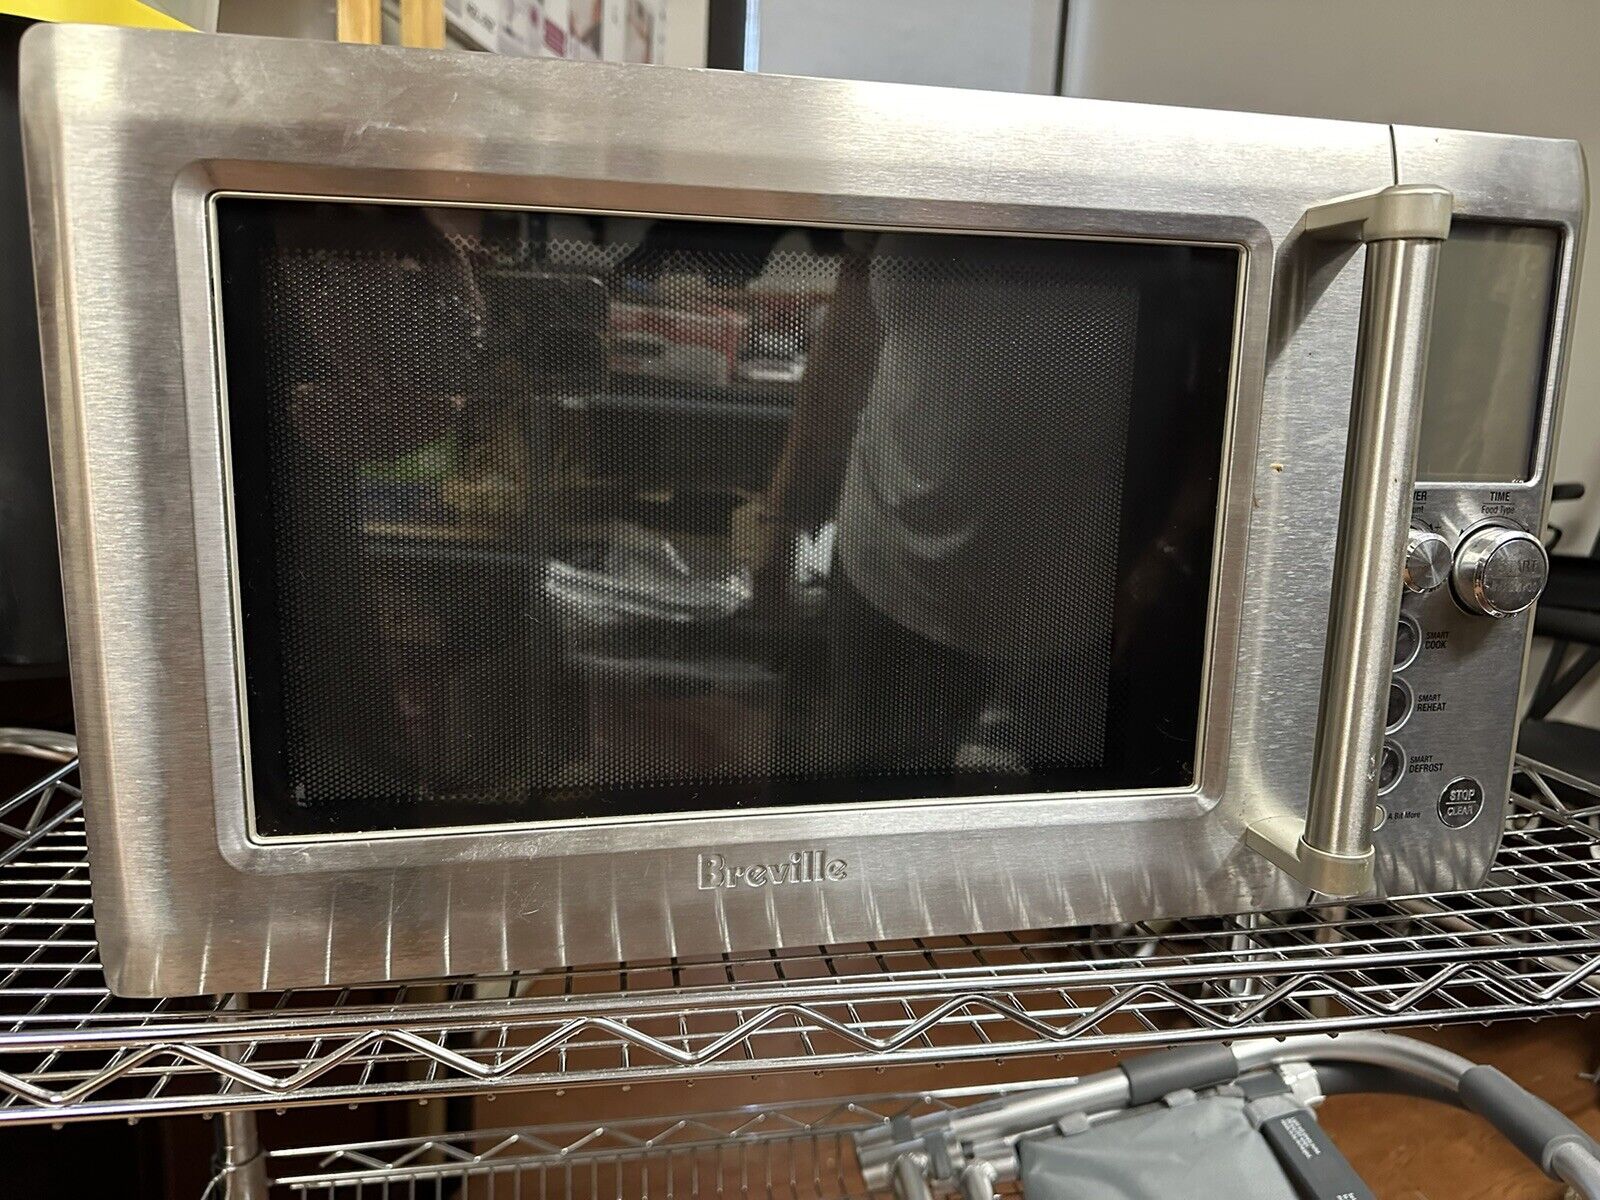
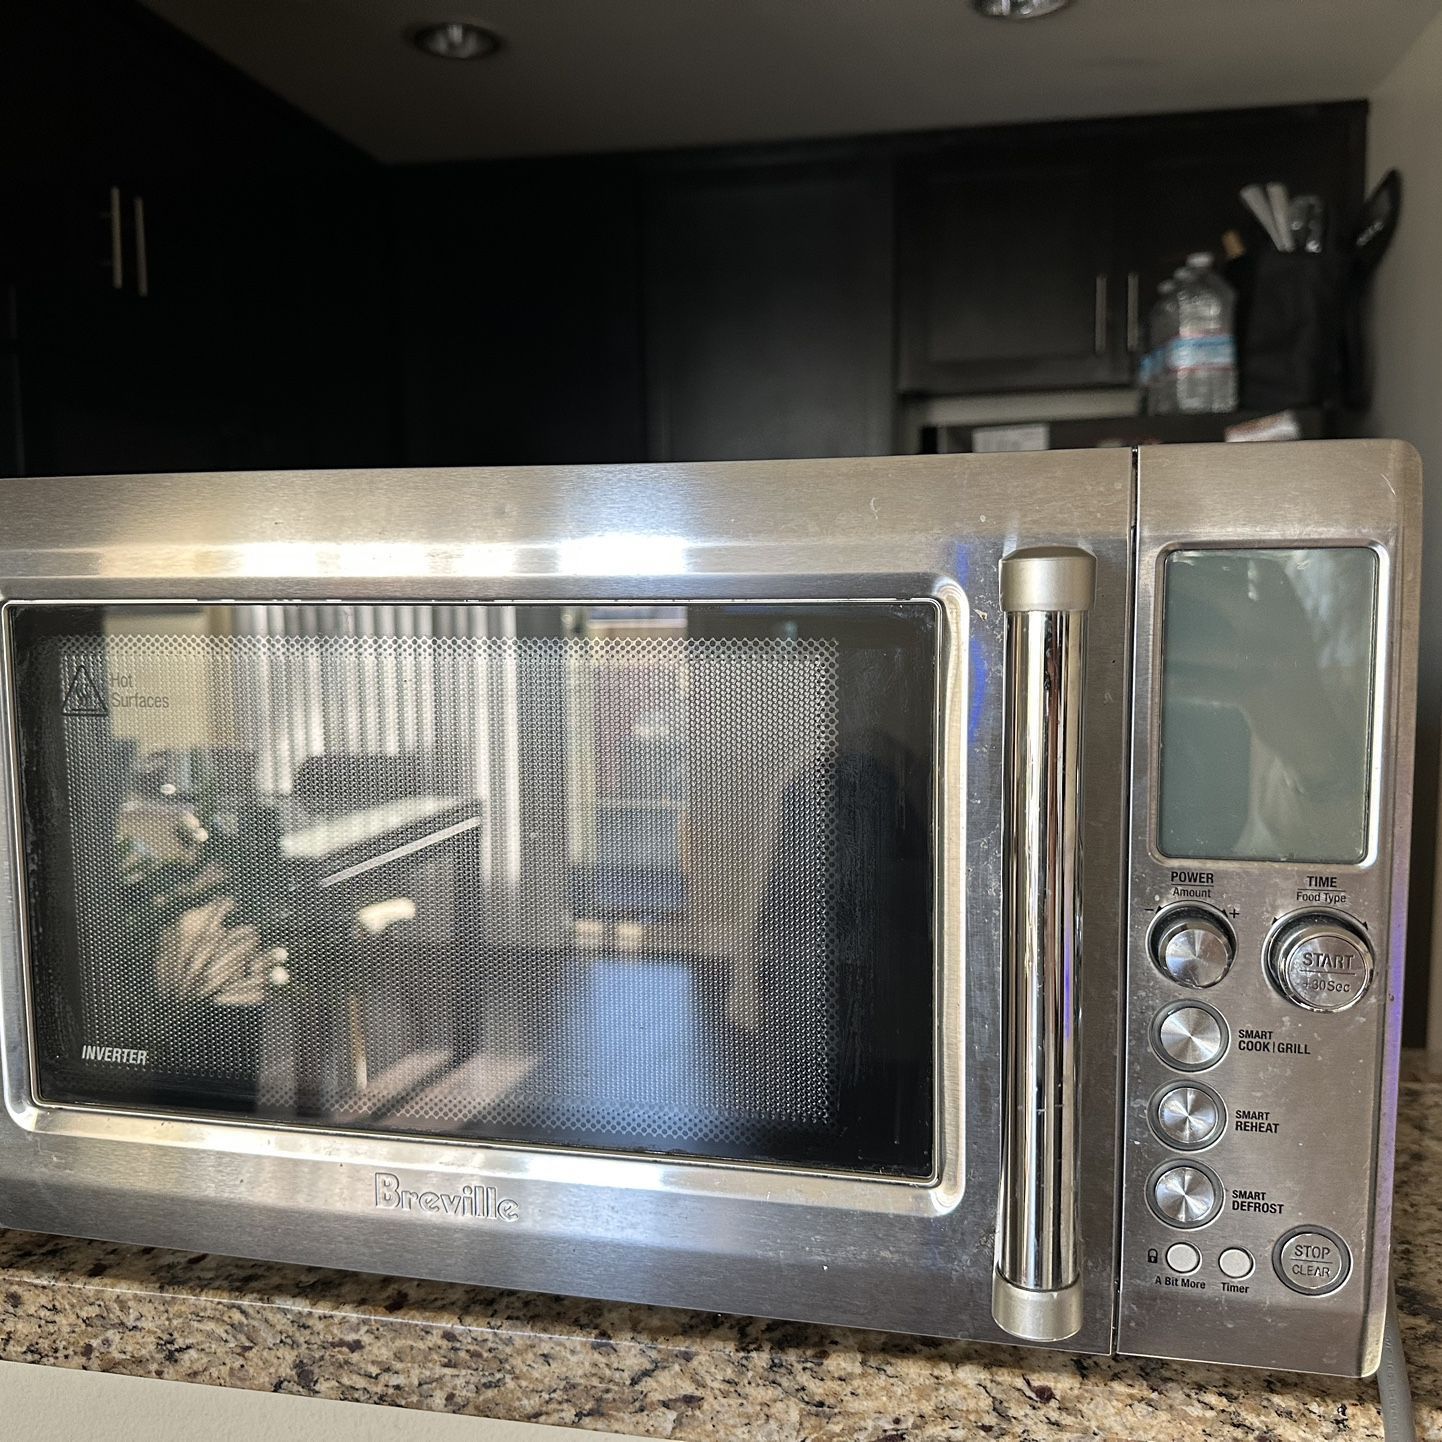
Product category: misc
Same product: yes